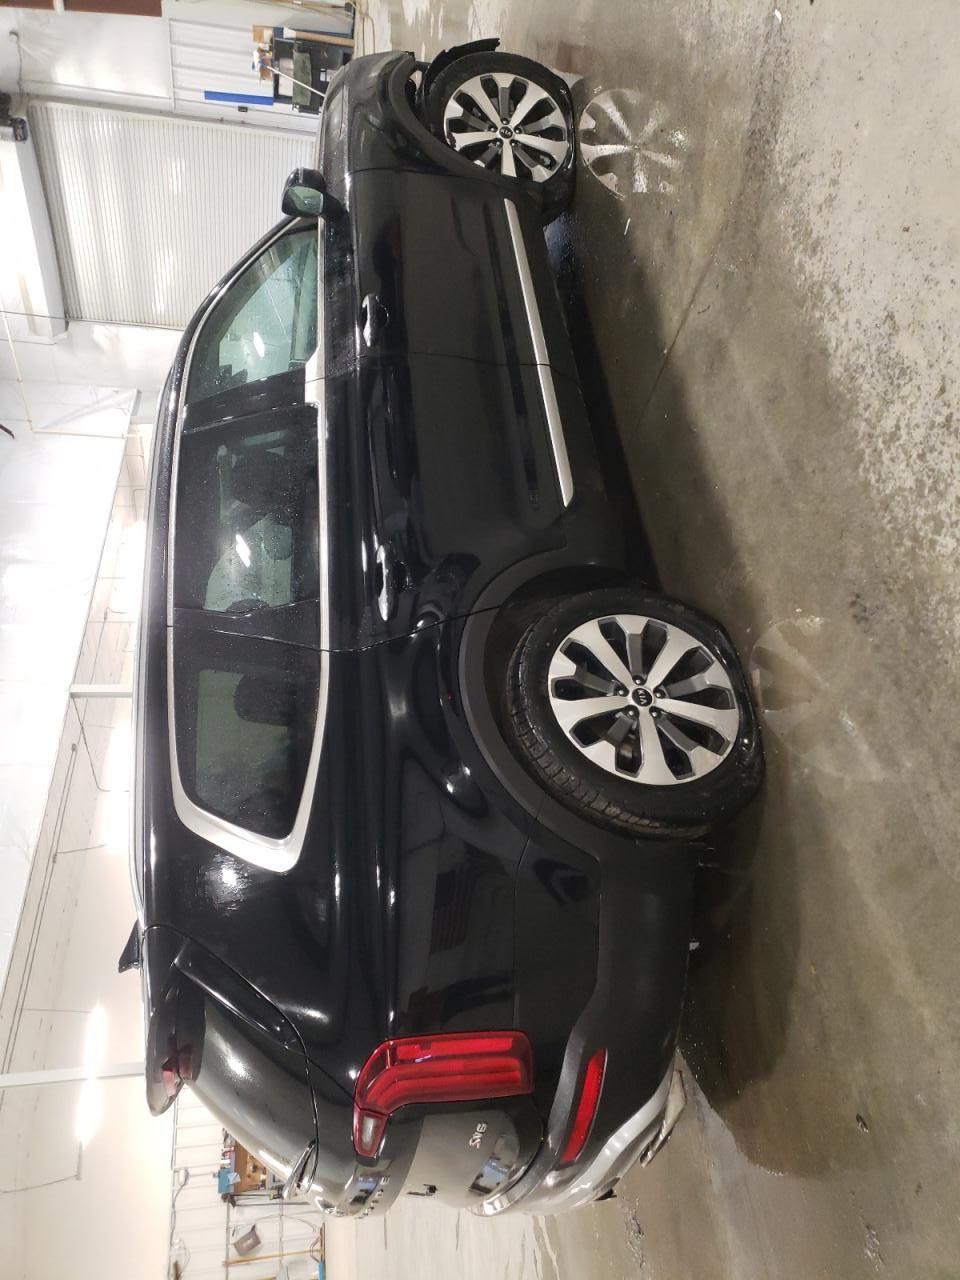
Aucun dommage détecté.
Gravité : aucun